Yong Peng

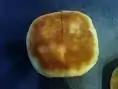
Fuzhou-style bread

Yong Peng is known for its Fuzhou (福州) style cuisine. This would include Hockchew Chow Mien (handmade noodles that are first boiled, then stir fried); Hockchew Egg Soup; Hockchew Fishball (one of the bounciest fishballs; with fish on the outside and pork on the inside); Fermented Red Rice Wine Chicken; Fermented Red Rice Wine Noodles; Hockchew Square Bread (typically pork fat or meat is added as filling); and Hockchew plain bread (also known as Yong Peng bread - round shaped yeast bread that is available as plain with sesame seed, sweet or salted; no fillings within).